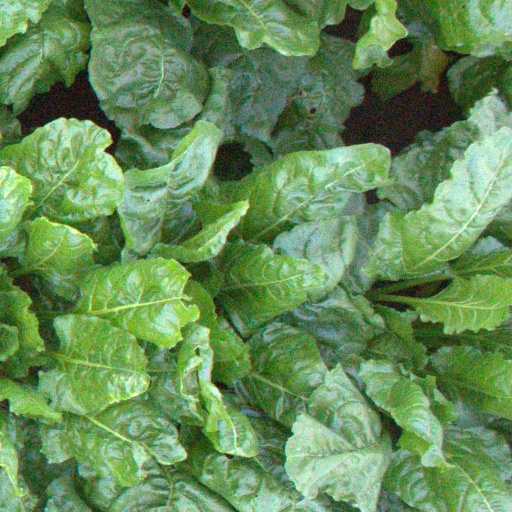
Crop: sugar beet